Snowmaking

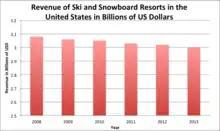
Figure 2. Models trends in ski and snowboard resort revenues

Snowmaking machines allow ski resorts to extend their seasons and sustain their businesses in times of low snowfall. With changing climate trends, snowfall is becoming increasingly unpredictable, thus jeopardizing the economic success of ski resorts. Between 2008 and 2013, American ski and snowboard resorts experienced annual revenues of about US$3 billion. Such high levels of revenue increase the demand for predictable and adequate amounts of snow cover, which can be achieved through artificial snowmaking practices. While the economic benefit of ski resorts has been around US$3 billion in recent years (see Figure 2), the additional economic value of winter tourism in the United States is estimated to be around US$12.2 billion per year. These additional benefits come in the form of spending at hotels, restaurants, gas stations, and other local businesses. Additionally, winter tourism supports around 211,900 jobs in the United States, which amounts to a total of approximately US$7 billion paid in benefits and salaries, US$1.4 billion paid in state and local taxes, and US$1.7 billion paid in federal taxes. The economic benefits of snow sports are great, but also fragile. It is estimated that in years of lower snowfall, there is about a US$1 billion decrease in economic activity.